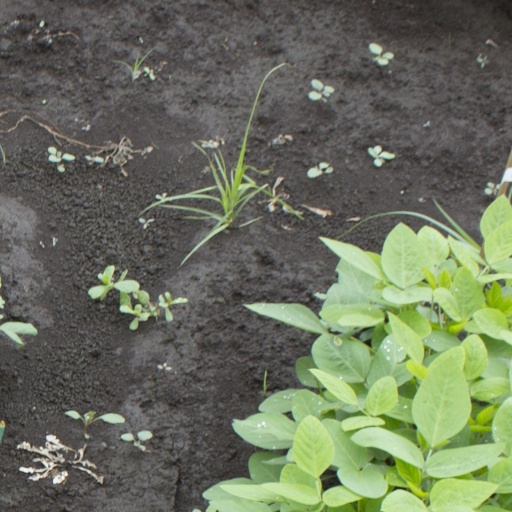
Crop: soybean